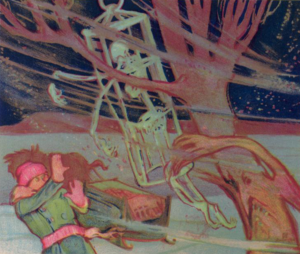
Le squelette de ""La Corriveau"", dans sa cage de fer, terrorisant un voyageur 中文: 在一个风雨交加的夜晚 ""La Corriveau"" 的骷髅惊吓到了一位旅人"
Marie-Josephte Corriveau, mieux connue sous le surnom de « la Corriveau », est l’une des figures les plus populaires du folklore québécois. Née à Saint-Vallier en janvier ou février 1733 et habitante de Nouvelle-France au moment de la Conquête, elle est condamnée à mort par une cour martiale britannique pour le meurtre de son second époux et pendue à Québec le 18 avril 1763. La « cage » de fer dans laquelle son corps est exposé et laissé à pourrir à Pointe-Lévy, sur ordre des autorités militaires, marque fortement l'imaginaire de la population et engendre de nombreuses légendes qui seront véhiculées par la tradition orale.